Plaza de Bolívar, Bogotá

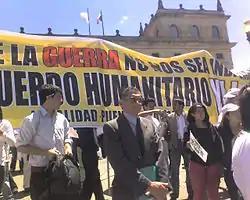
Protests on Bolívar Square, 2008

In the Vase House on the northeastern corner, now also known as the Museum of the 20th July, occurred the "Call for Independence" on 20 July 1810, the first independence attempt from the Spanish rule in Colombia. Camilo Torres Tenorio was executed on the square in 1816. The Bolívar Square was called "Plaza de la Constitución" (Constitution Square) from 1821 onwards, until the placement of the statue honouring Simon Bolívar in 1846. The National Capitol on the southern side, the seat of the Colombian Congress, was initiated in 1846 but due to the political instability of the country it was not finished until 1926. The French-style building located on the western side of the square known as the Liévano Palace, was constructed between 1902 and 1905. As of 1974 it is the seat for the Mayor of Bogotá.